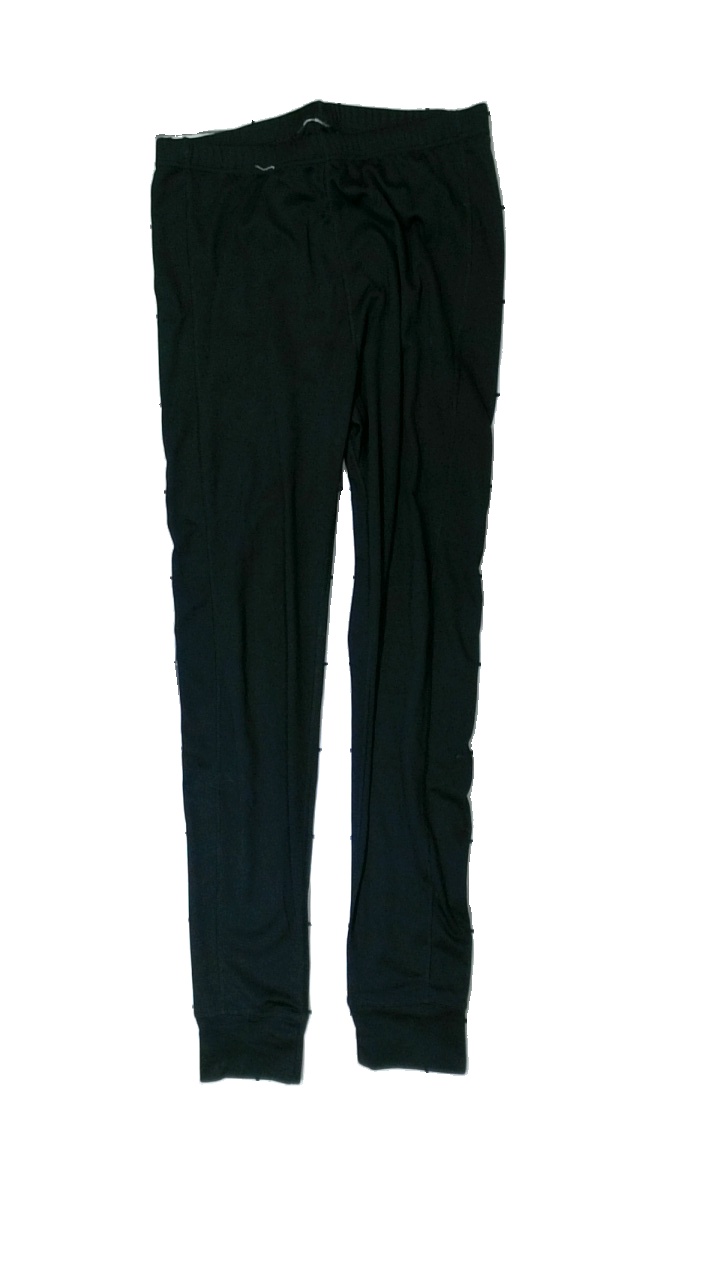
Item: Tights (Unisex)
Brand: High Mountain
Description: Basic black training tights
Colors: Black
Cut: Regular, Tight
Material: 100% polyester
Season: All
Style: Sports
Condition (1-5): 3
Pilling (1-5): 2
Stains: Minor
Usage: Export
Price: <50